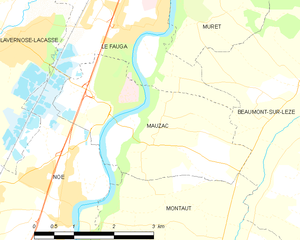
Mauzac est une commune française située dans le département de la Haute-Garonne, en région Occitanie.